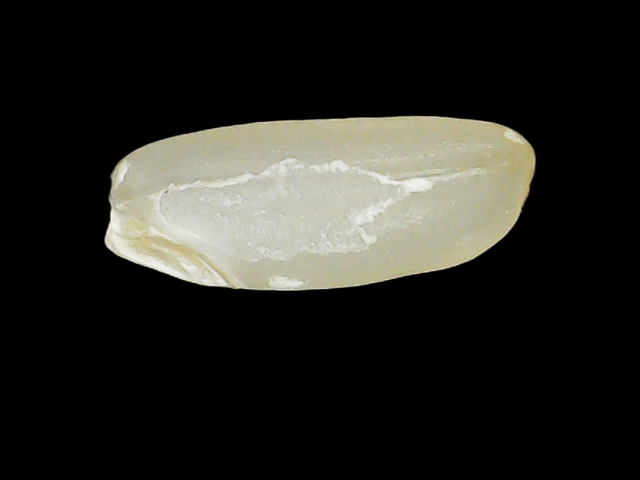
Rice variety: Binadhan23